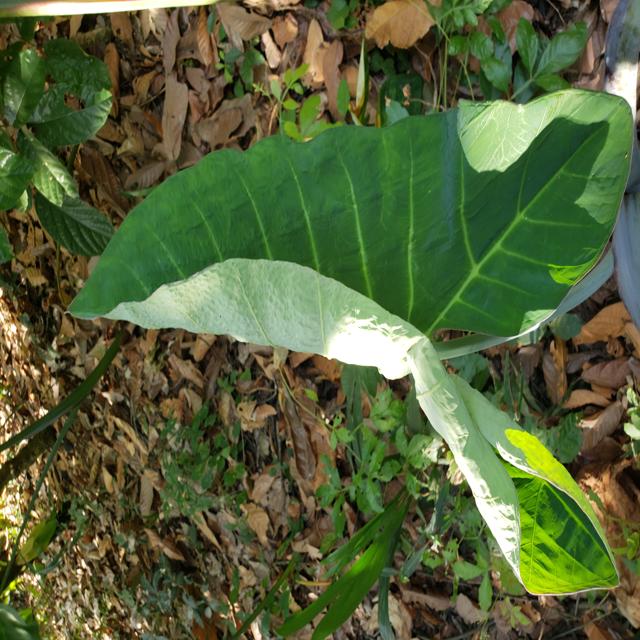
Label: Healthy